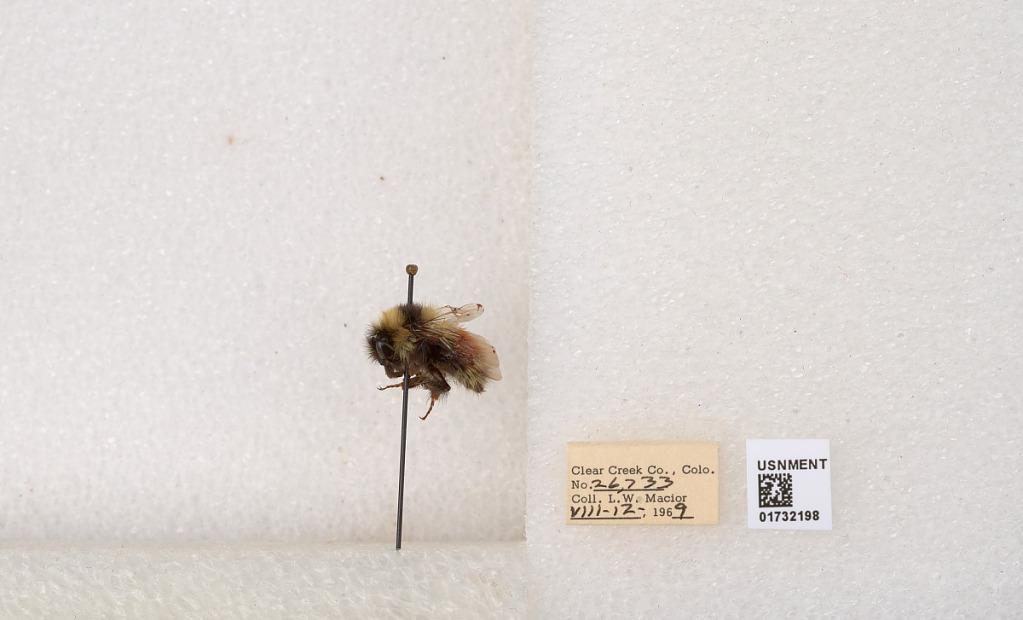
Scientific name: Bombus (Pyrobombus) sylvicola Kirby
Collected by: L. Macior
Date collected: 1969-8-12
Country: United States
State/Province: Colorado
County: Clear Creek
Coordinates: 39.7006, -105.694